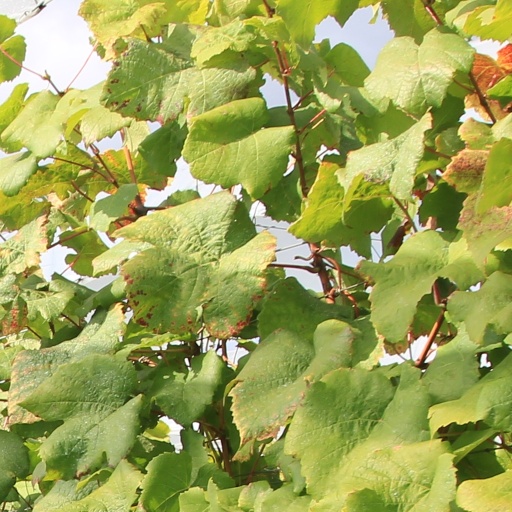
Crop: grape